Horace Bénédict de Saussure

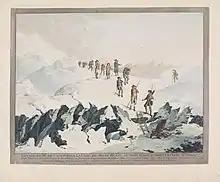
Christian von Mechel, "Descent from Mont-Blanc in 1787 by H.B. de Saussure", copper engraving; collection of Teylers Museum, Haarlem

Horace Bénédict de Saussure was born 17 February 1740, in Conches, near Geneva ("today in Switzerland but then an independent republic").